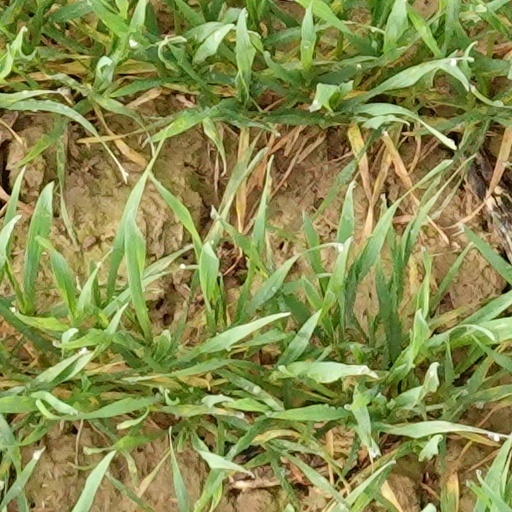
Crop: wheat